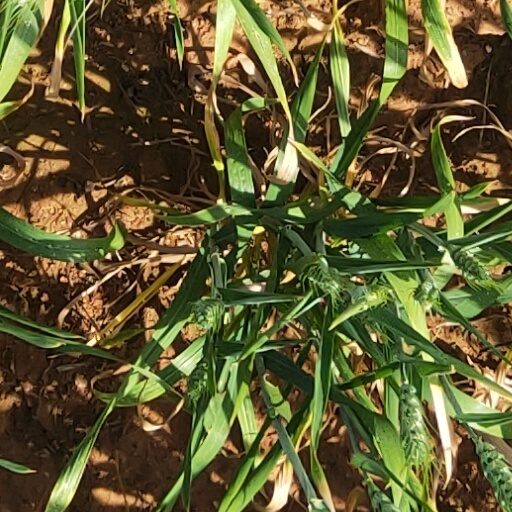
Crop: wheat